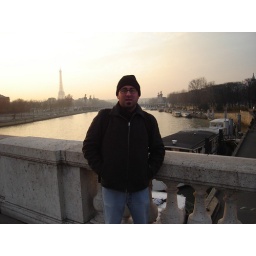
me on the bridge with the eiffel tower at sunset in the background